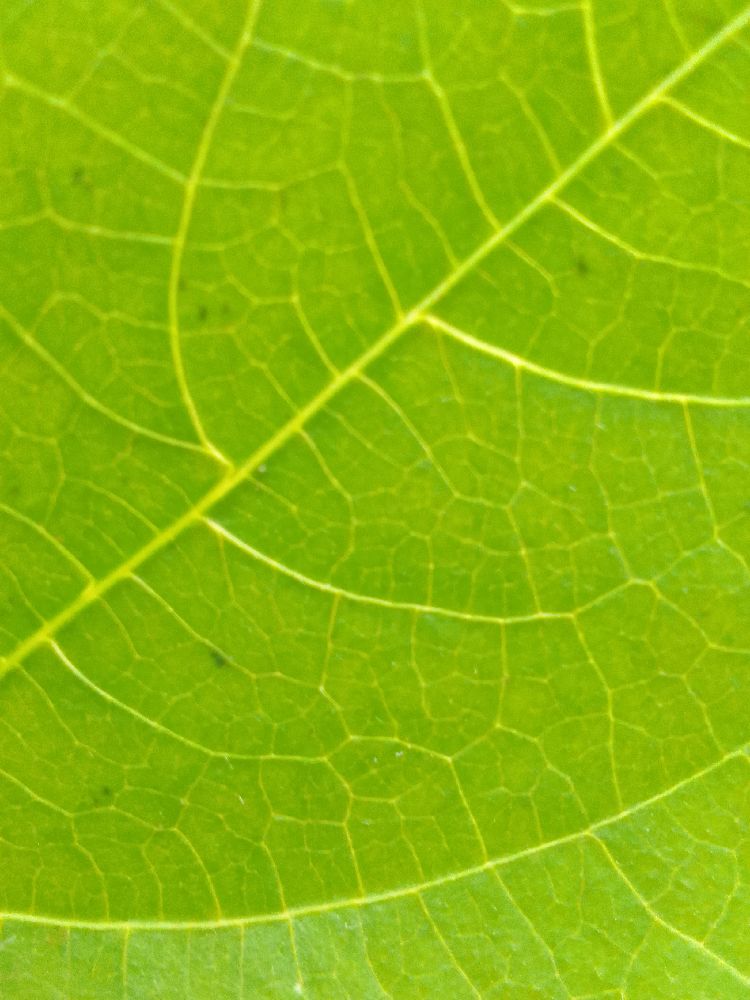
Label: healthy